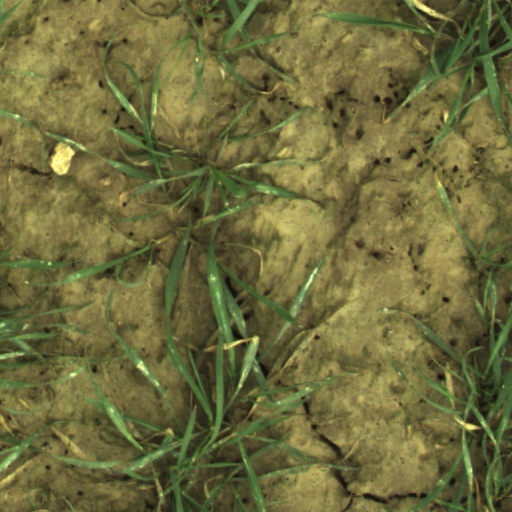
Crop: wheat